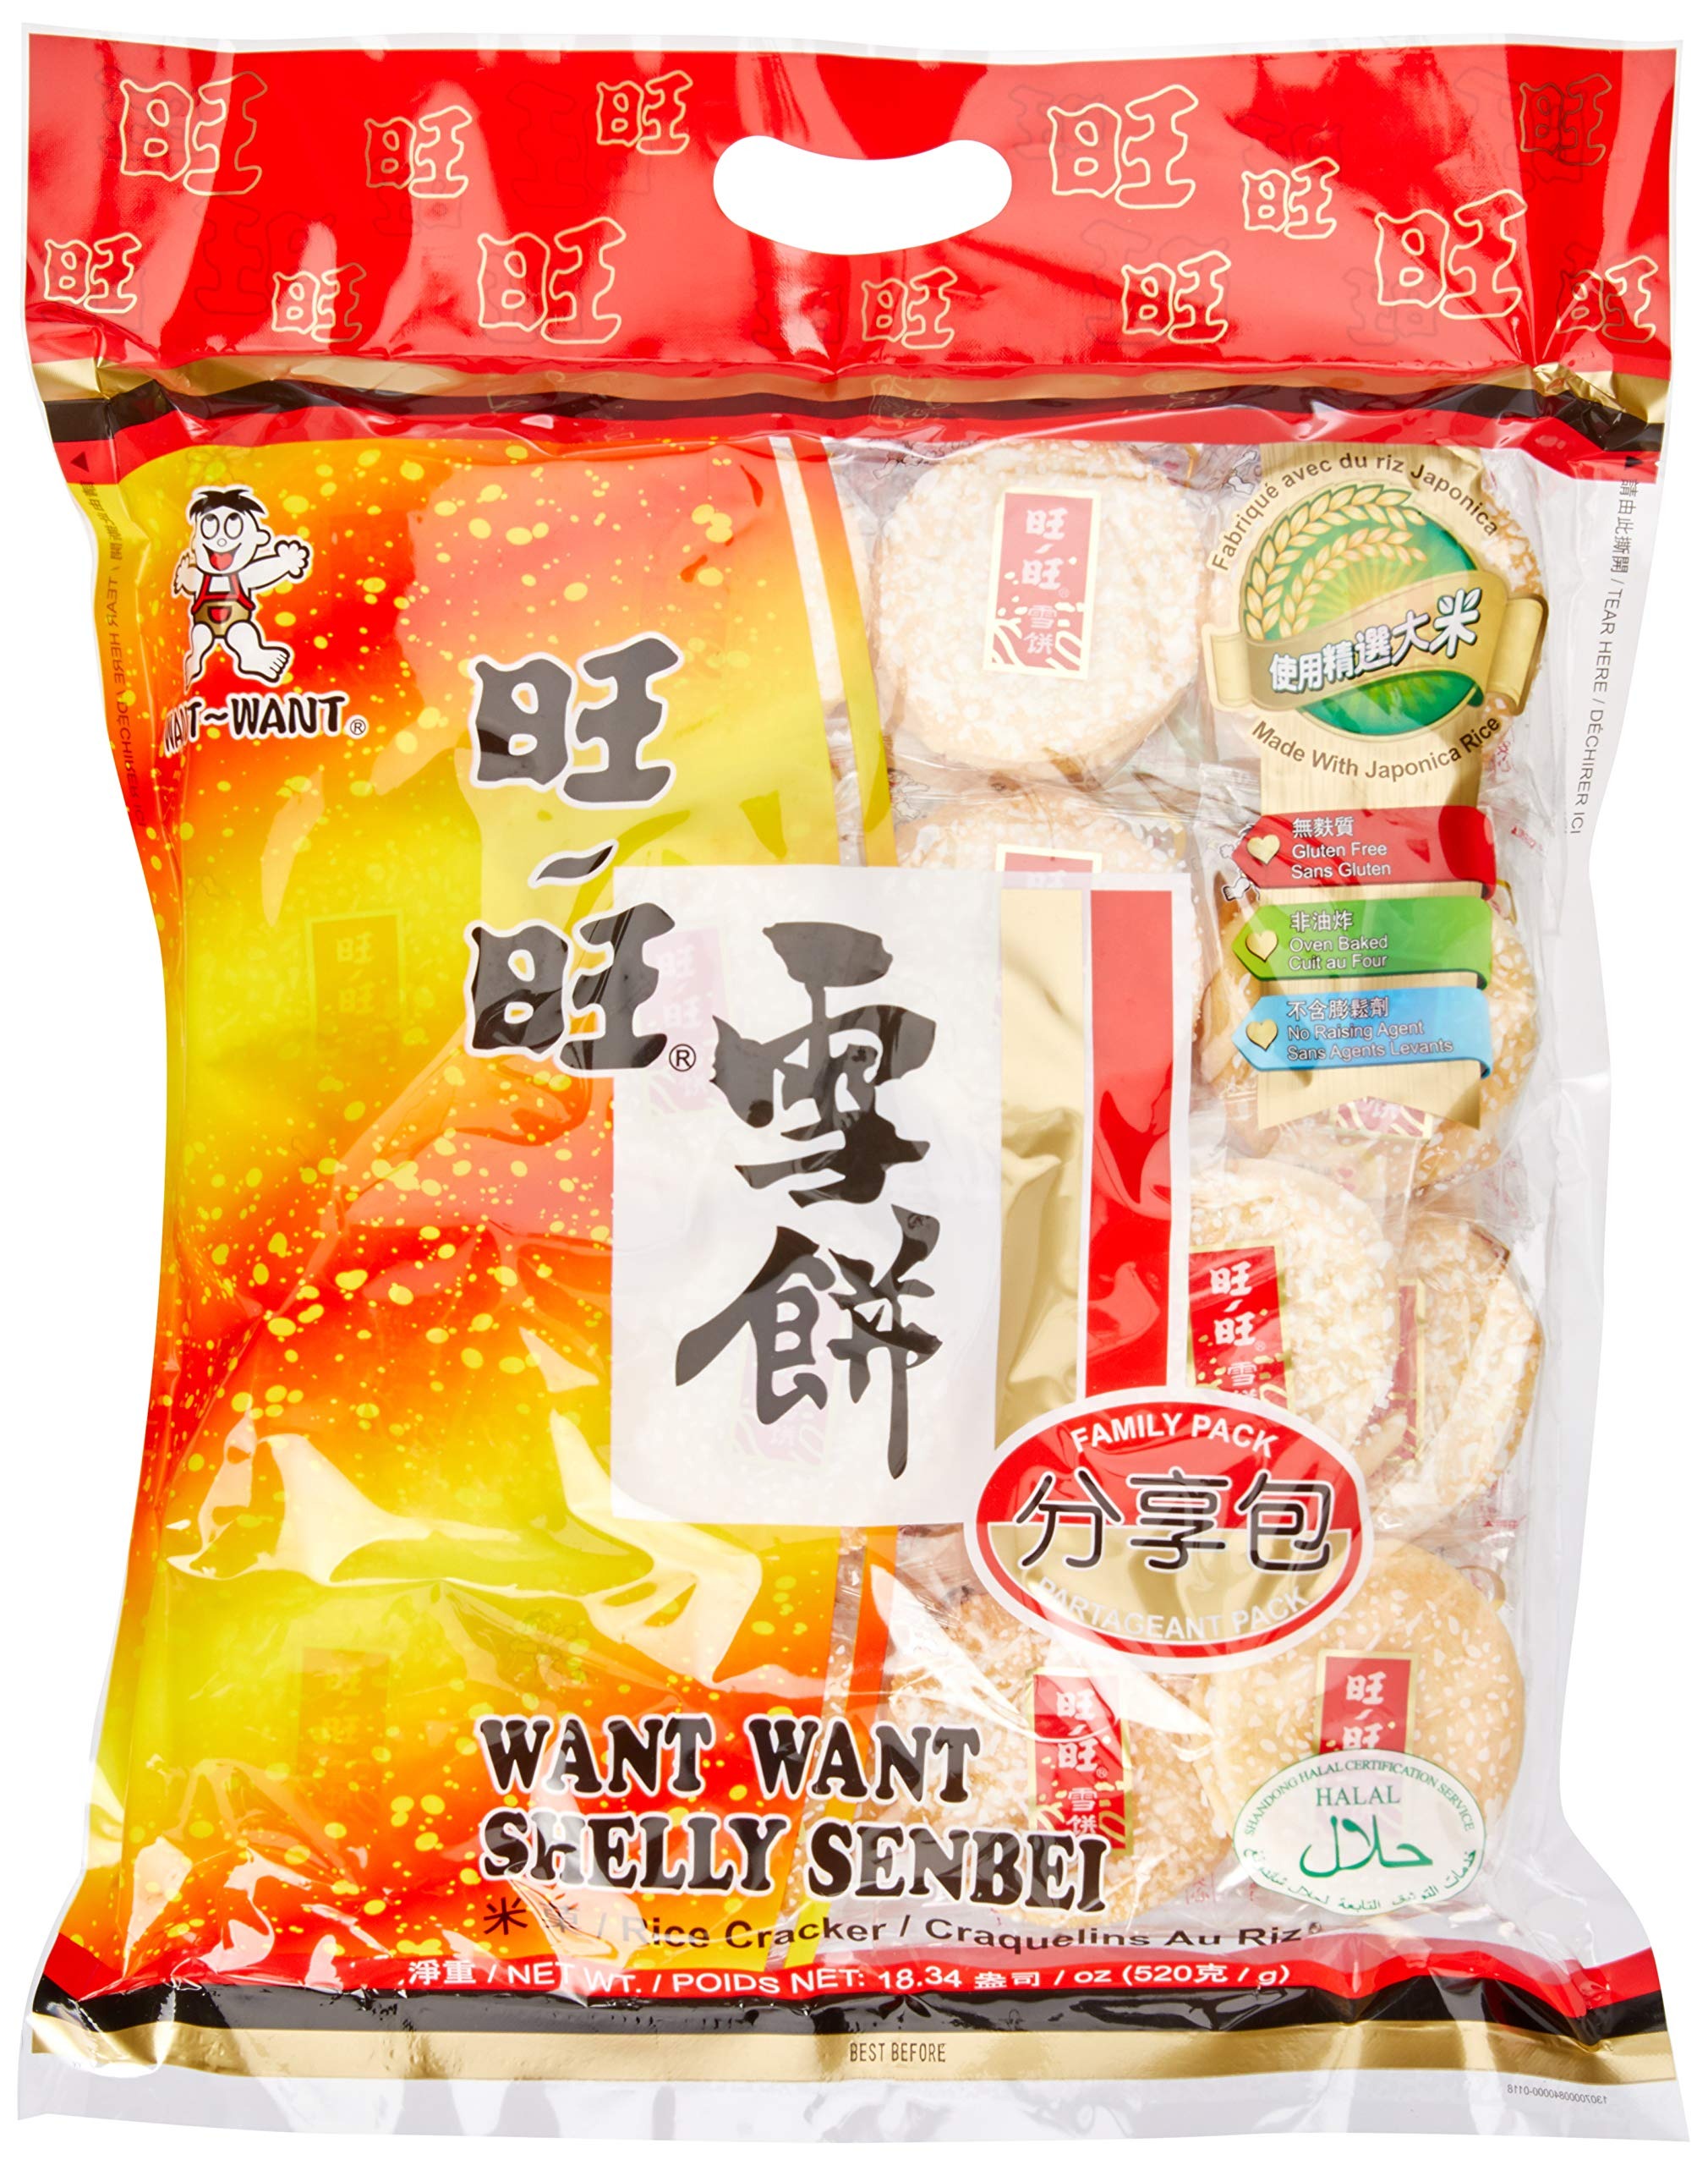
Item Name: Want Want Shelly Senbei Rice Crackers Family Pack (520g)
Bullet Point 1: ASIA'S #1: Brought to you by the top snack maker in all of Asia!
Bullet Point 2: HIGHEST QUALITY: Uses only carefully selected and sourced Japonica Rice.
Bullet Point 3: FITS ANY OCCASION: The go-to snacks for working, studying, Netflix bingeing & video gaming.
Product Description: Want-Want Shelly Senbei is one of the most popular snacks in all of Asia! Made from premium Japonica rice, it is the perfect snack food to go with all your daily activities, from studying, working, bingeing shows, long-hour gaming, streaming, hanging out with friends, and all occasions! The addictive crunchiness and flavor from these biscuits will keep you coming back for more! And the best part? It is sharable! Each piece of rice cracker is individually wrapped!
Value: 18.3425
Unit: Ounce

Price: 17.99